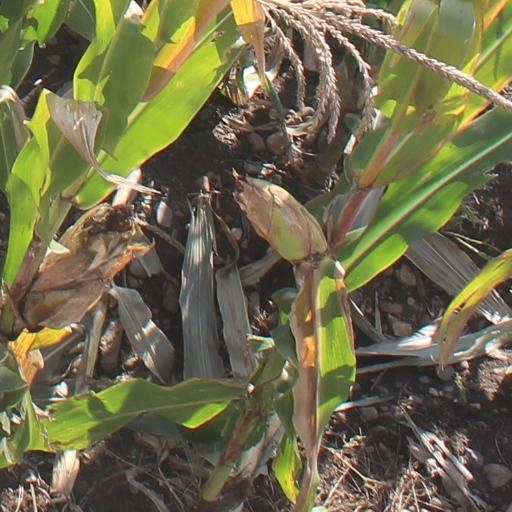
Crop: maize; corn